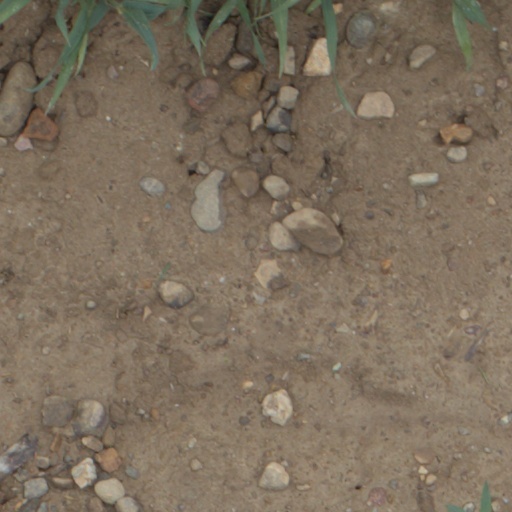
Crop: wheat